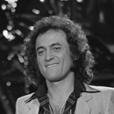
Age: 40